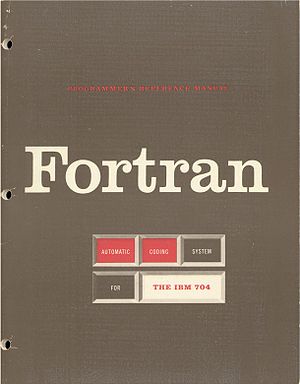
Fortran
Håndbog for Fortran
Fortran eller FORTRAN er et programmeringssprog, hvor navnet er en forkortelse for FORmula TRANslation/TRANslator.